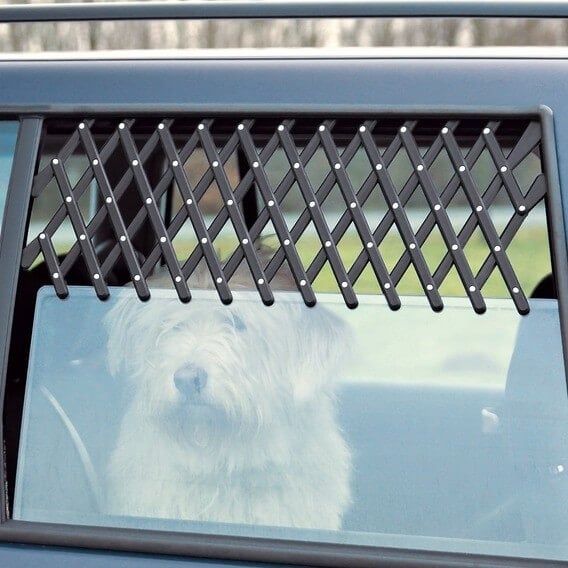
Grille aération de voiture 30-110cm
DESCRIPTION DE GRILLE D'AÉRATION POUR VOITURE Voyagez accompagné de votre animal sans manquer d'air frais avec la grille d'aération pour voiture . Pratique et adaptable, cet accessoire pour la voiture peut être posé quellee que soit la largeur de l'ouverture de la fenêtre. Fabriqué en plastique résistant, la grille d'aération pour voiture est solide face aux coups de pattes de votre animal. Caractéristiques - Grille d'aération pour voiture : - pour le transport du chien en voiture - pour une meilleure ventilation et pour éviter à l'animal de sortir - en plastique résistant - pour toutes largeurs de fenêtre - coloris: noir
Brand: Trixie
Category: Animals & Pet Supplies > Pet Supplies > Vehicle Pet Barriers > Window Barriers